Pecos War

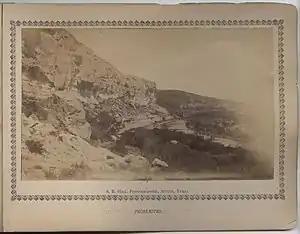
The Pecos River as seen in the 1880s, where the conflict took its name

The Pecos War, also known as the War of the Pecos and the Chisum War, was a range war fought by cattle baron John Chisum against neighboring small ranchers, farmers, and Native Americans from 1876-1877 along the Pecos River in New Mexico. The conflict was caused primarily by competition: Chisum believed that his livestock and other resources were being depleted upon by people he alleged to be rustlers. At the same time, Chisum was also fighting Mescalero Apaches from the nearby reservations who were said to prey on his herds.